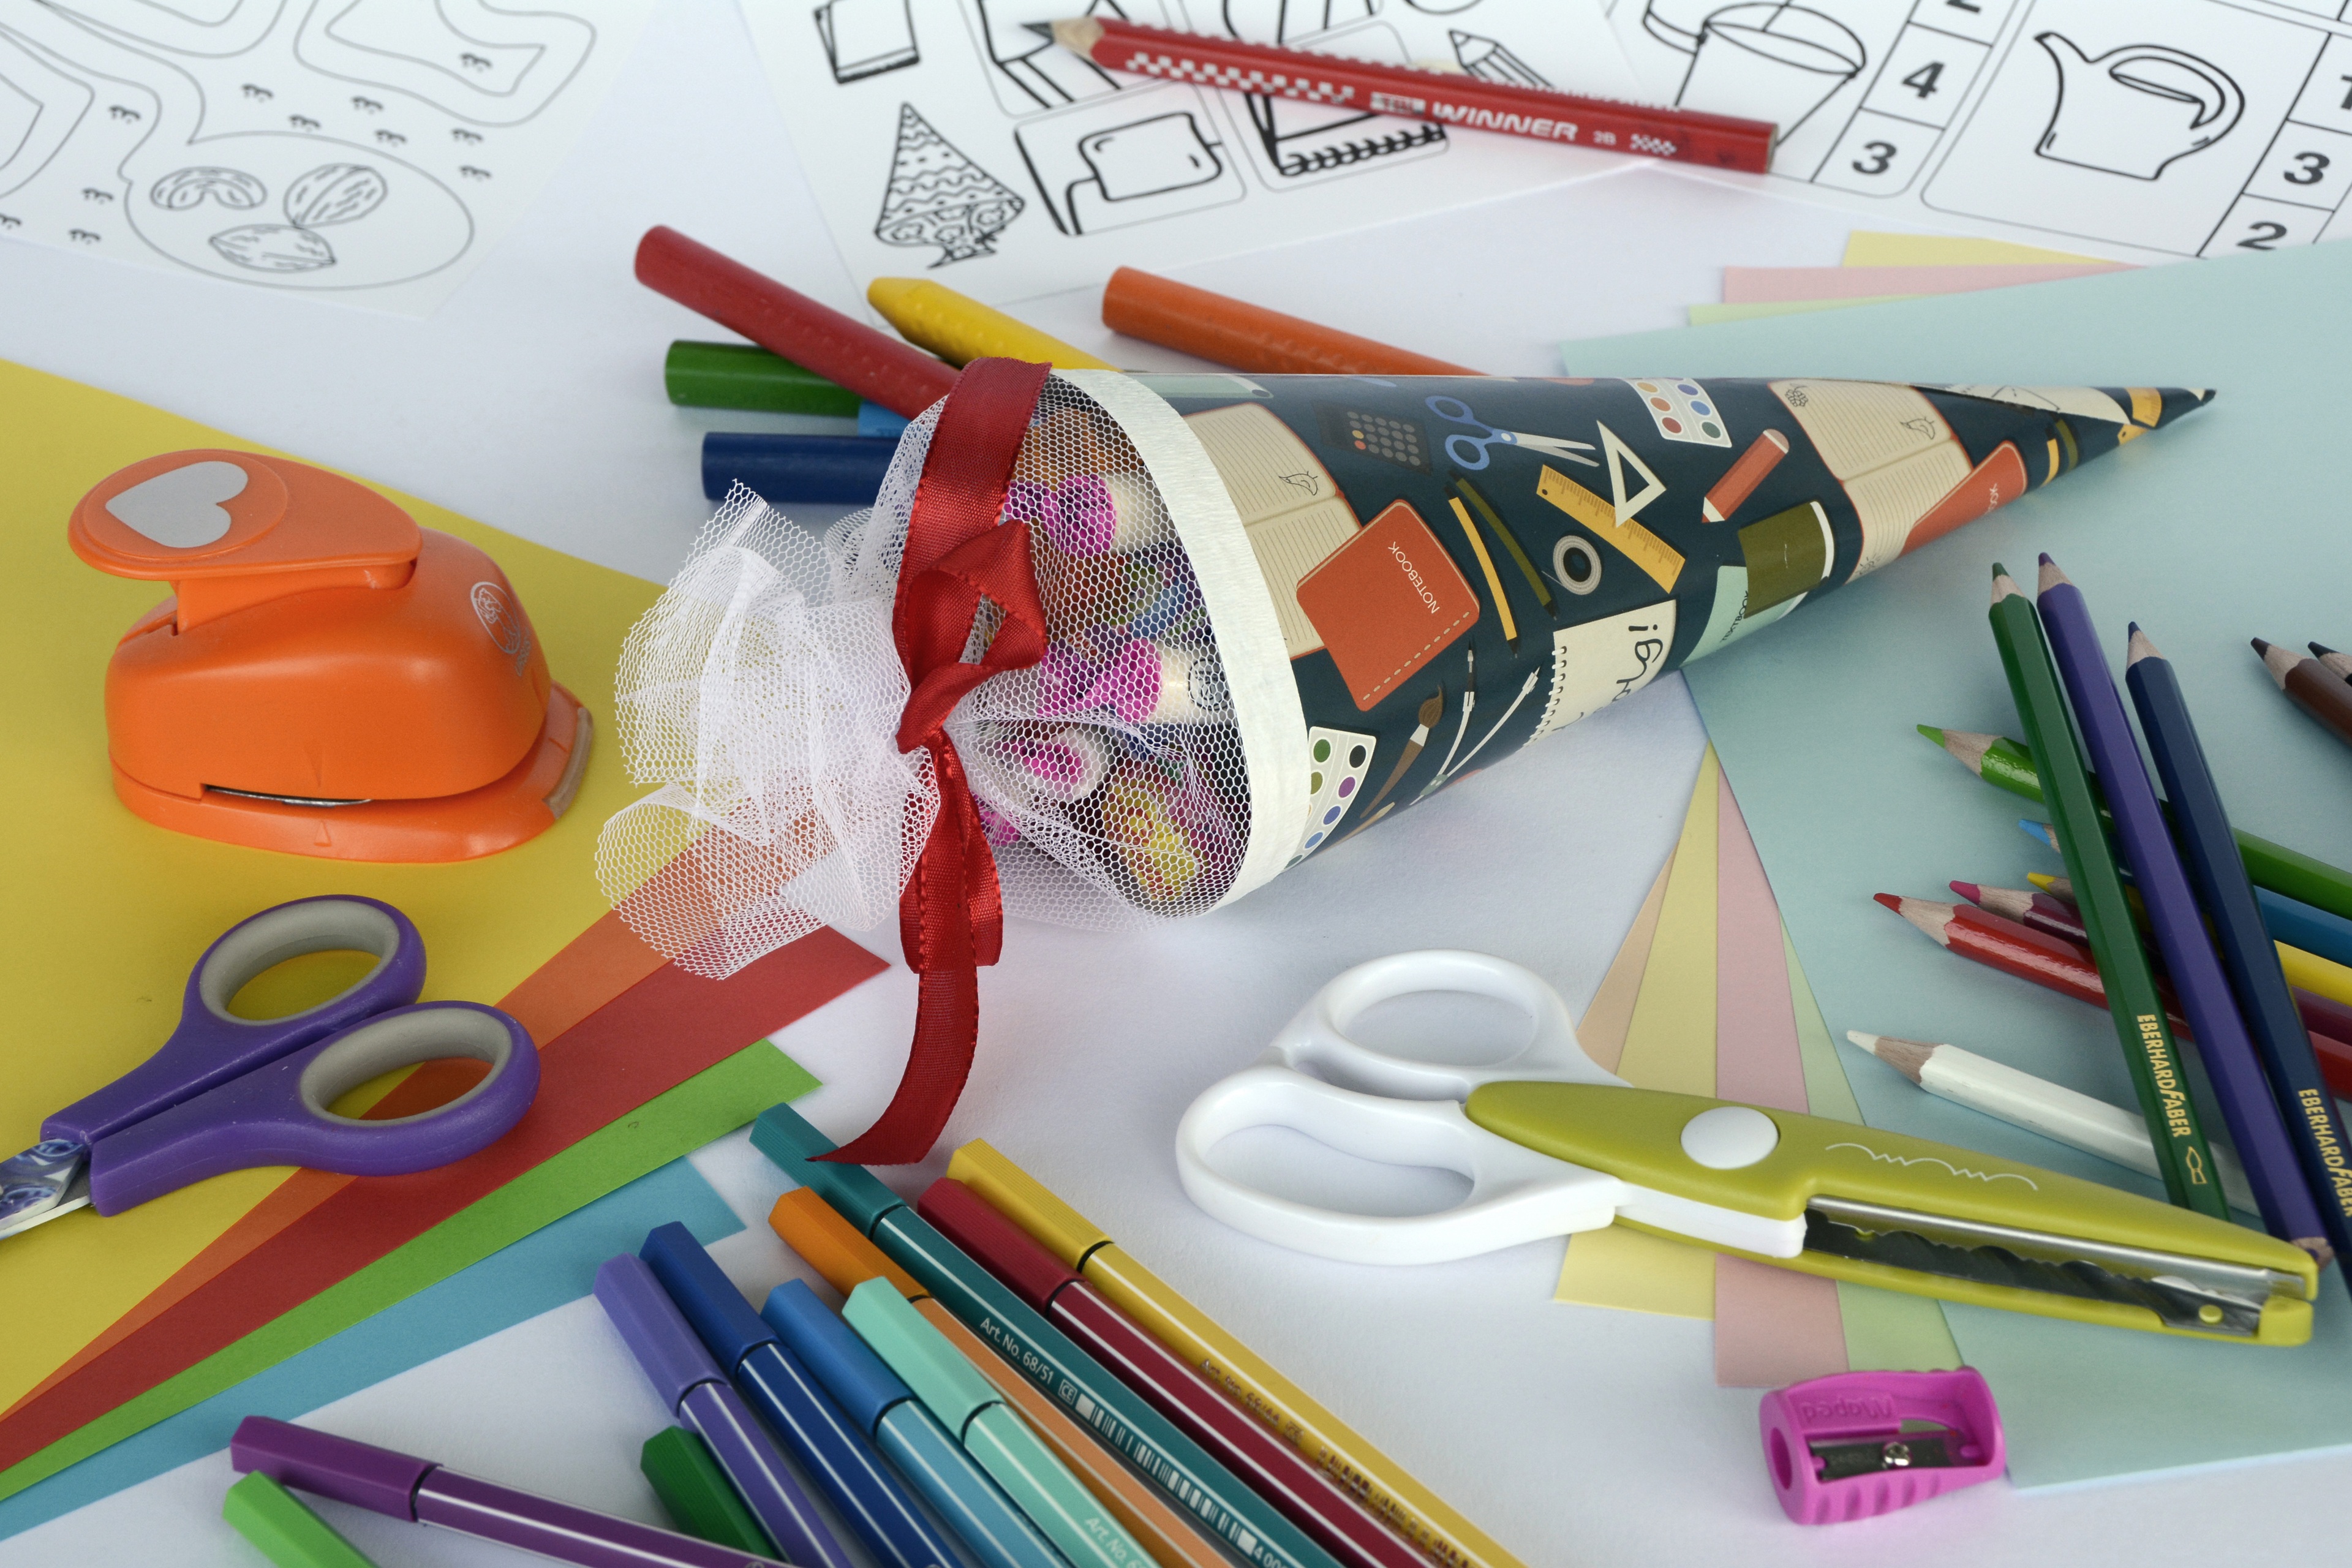
pencil, color, training, paint, colorful, paper, education, cut, art, chalk, pens, candy, stationery, school, crayons, draw, surprise, pointed, scissors, coupon, tinker, colored pencils, colour pencils, back to school, exercises, schult te, first graders, school launch, zuckert te, first class, writing accessories, colorful paper, felt tip pens